Walter Langton

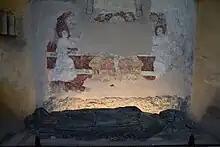
Marble effigy of Bishop Walter Langton, Lichfield Cathedral, long since separated from its elaborate chest tomb and Gothic canopy

Walter Langton (died 1321) of Castle Ashby in Northamptonshire, was Bishop of Coventry and Lichfield and King's Treasurer. The life of Langton was strongly influenced by his uncle William Langton (d. 1279), Archbishop of York-elect, by Robert Burnell, Lord Chancellor of England and then by the years in which he served King Edward I. Lichfield Cathedral was improved and enriched at his expense.